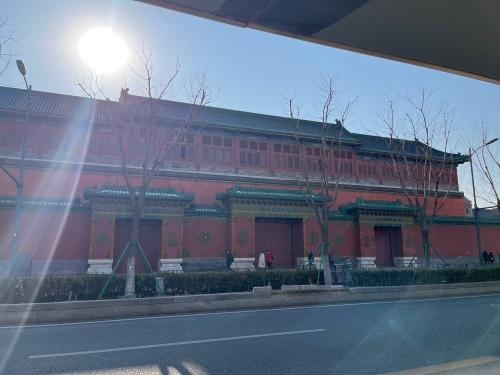
地标名称：北海公园真谛门
所在城市：北京市·西城区